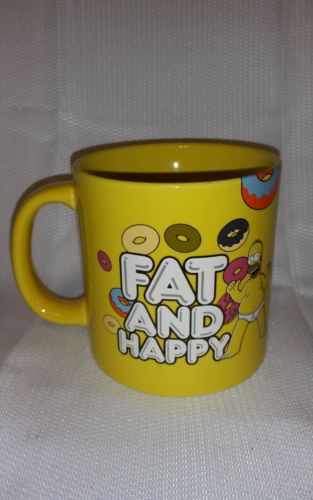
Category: mug